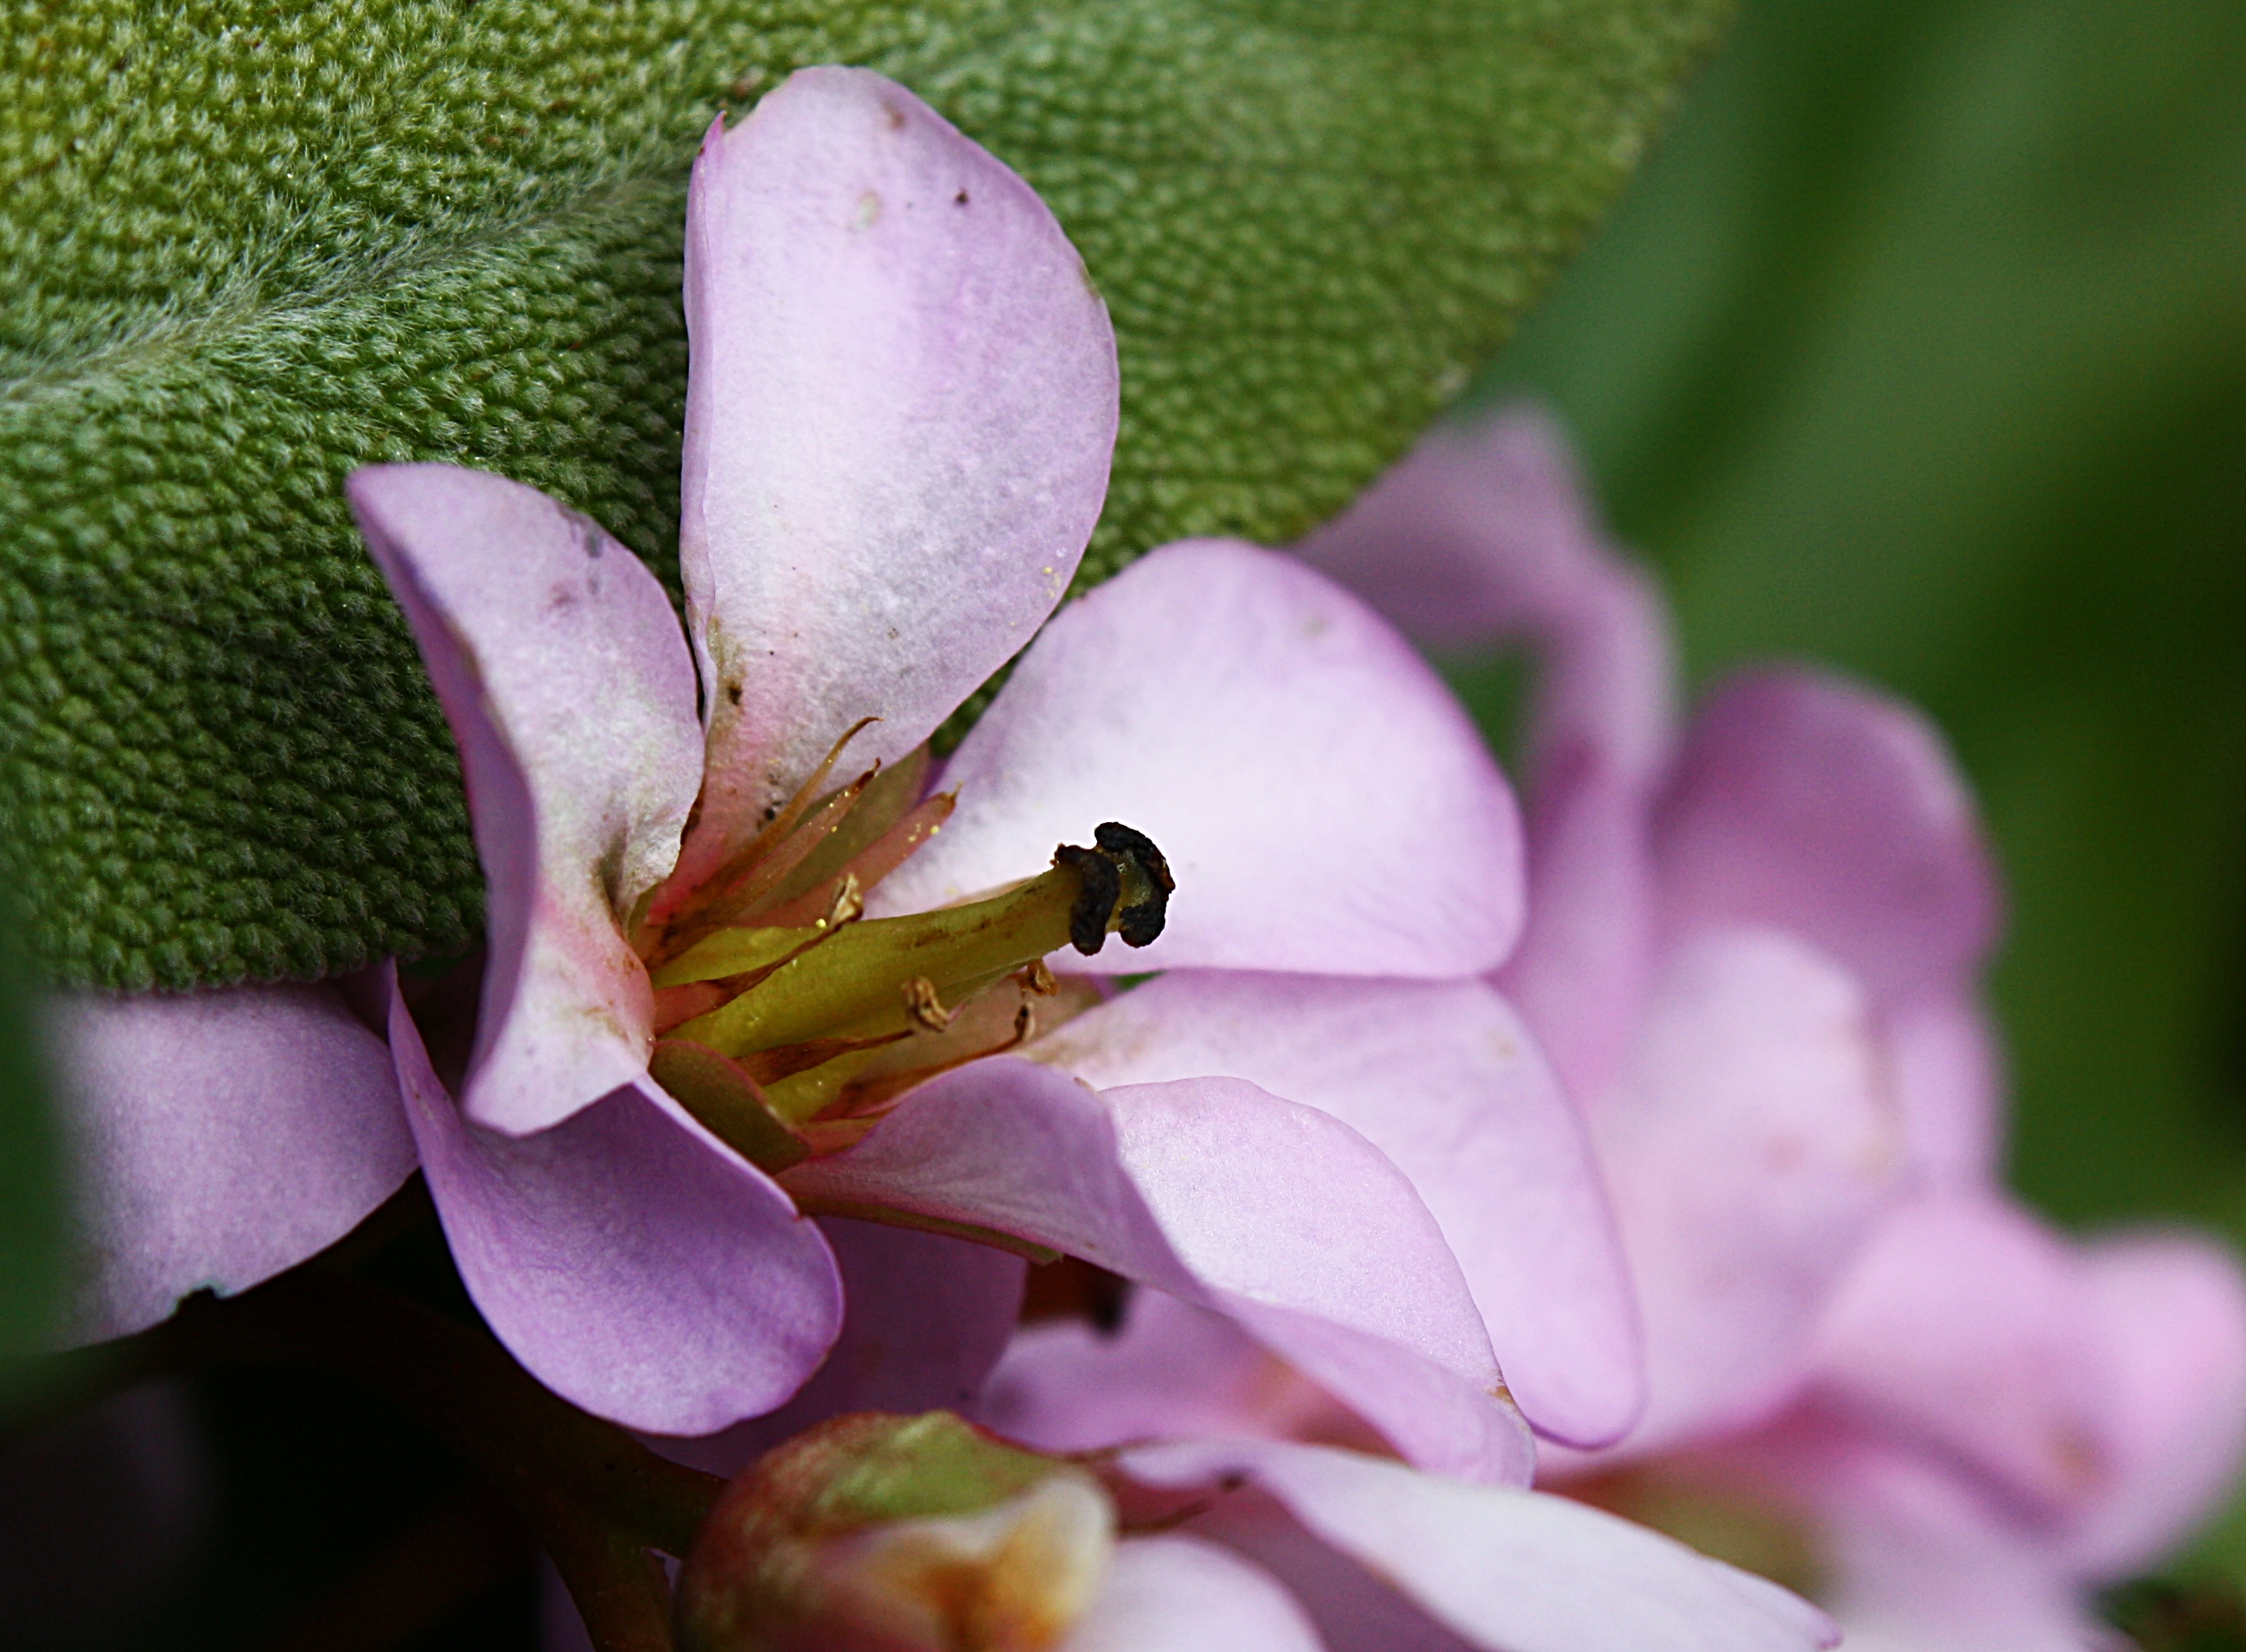
nature, blossom, plant, photography, leaf, flower, petal, macro, botany, pink, flora, wildflower, flowers, close up, shrub, naturaleza, flores, ggl1, xovesphoto, gphoto, canoneos1000d, macro photography, flowering plant, land plant